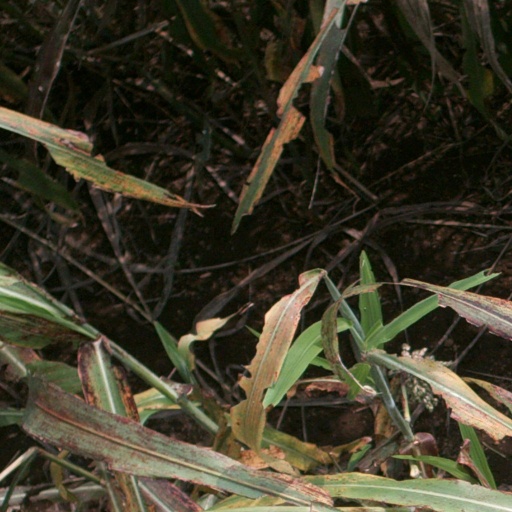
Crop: sorghum